Biophotonics

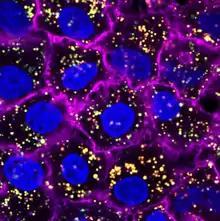

Photothermal therapy most commonly uses nanoparticles made of a noble metal to convert light into heat. The nanoparticles are engineered to absorb light in the 700-1000 nm range, where the human body is optically transparent. When the particles are hit by light they heat up, disrupting or destroying the surrounding cells via hyperthermia. Because the light used does not interact with tissue directly, photothermal therapy has few long term side effects and it can be used to treat cancers deep within the body.